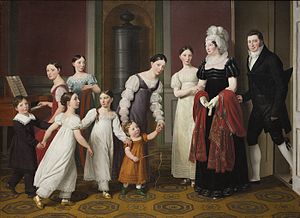
Mendel Levin Nathanson / Liv og gerning / Privat
Familien Nathanson i 1818
Mendel Levin Nathanson var en holstensk købmand, nationaløkonomisk forfatter og bladredaktør.